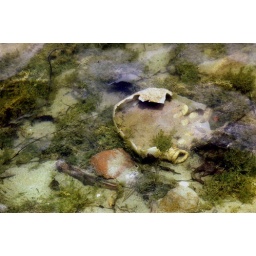
plastic milk jug breaking down under the water at Pickerel lake.